Vojtech Zamarovský

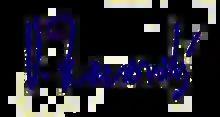
Signature of Vojtech Zamarovský

After studying law and economics in Bratislava and Prague, Zamarovský moved to Prague and worked in several state offices. From 1956 on he worked only as a writer. His books concentrated on the life of ancient Mediterranean nations. He wrote both in the Slovak and Czech languages. Zamarovský became immensely popular in Czechoslovakia, and his works were also translated abroad.